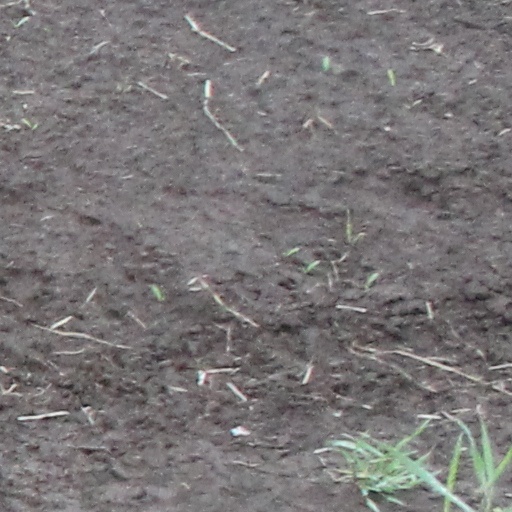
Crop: wheat